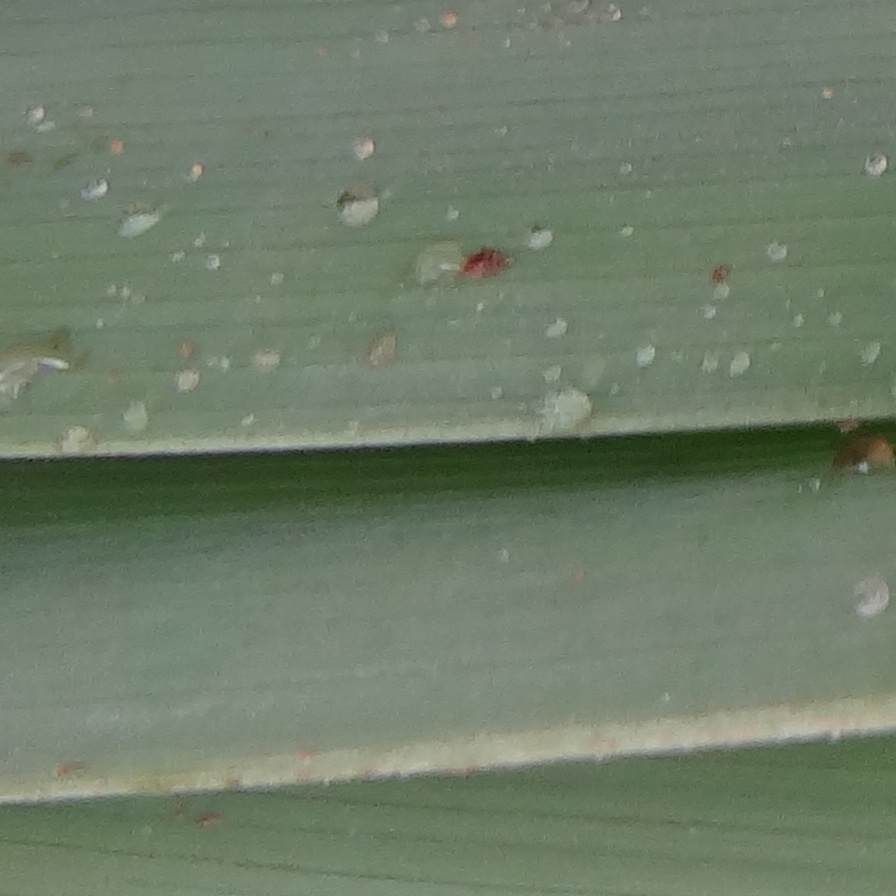
Label: Honey